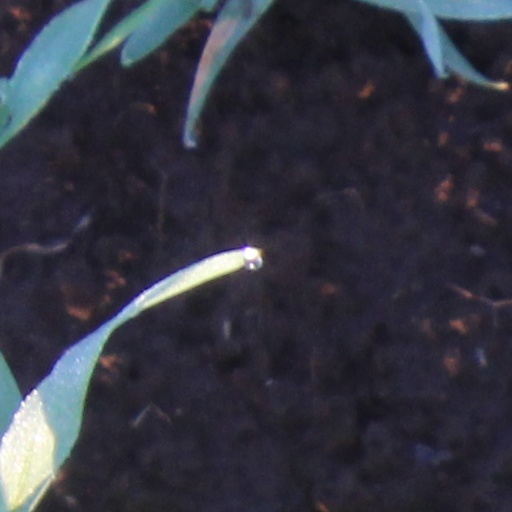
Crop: wheat